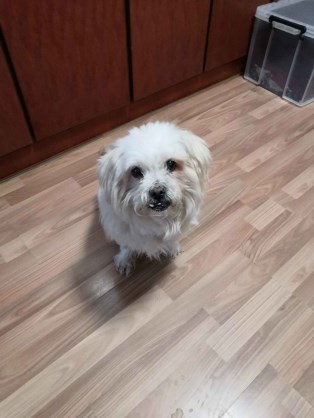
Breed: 3336-n000121-chinese_rural_dog